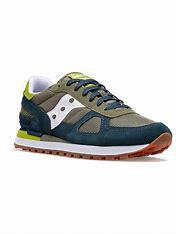
Brand: Saucony
Model: 100